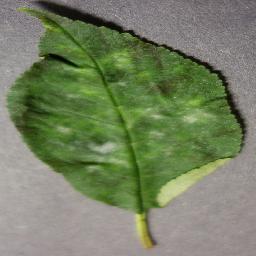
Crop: cherry
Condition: (including_sour)_powdery_mildew